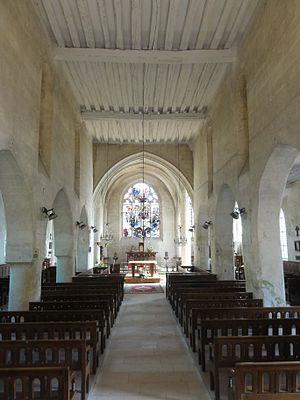
Intérieur de l'église - voir titre.
L'église Saint-Rémi est une église catholique paroissiale située à Orrouy, dans l'Oise, en France. C'est l'une des très rares églises à posséder un clocher-porche roman, des années 1130, largement inspiré de la tour occidentale de Morienval. La nef basilicale, bâtie après le clocher, a déjà des grandes arcades en tiers-point, mais n'est pas conçue pour être voûtée. Les fenêtres, situées au-dessus des piliers, sont aujourd'hui obturées par les toitures des bas-côtés. Le plafond plat date des alentours de 1760. Plus élevé que la nef est le chœur-halle gothique flamboyant terminé vers 1540. Son plan s'inscrit dans un rectangle, et ses six travées sont voûtées à la même hauteur. L'exécution est soignée, de même que la décoration des contreforts, assez insolite, mais l'architecture ne fait guère preuve d'originalité à l'intérieur, où les voûtes et les piliers notamment sont d'une grande simplicité. Le principal attrait du chœur sont ces cinq verrières Renaissance du début des années 1540, qui constituent l'un des ensembles les plus importants de cette époque dans les églises rurales du département.